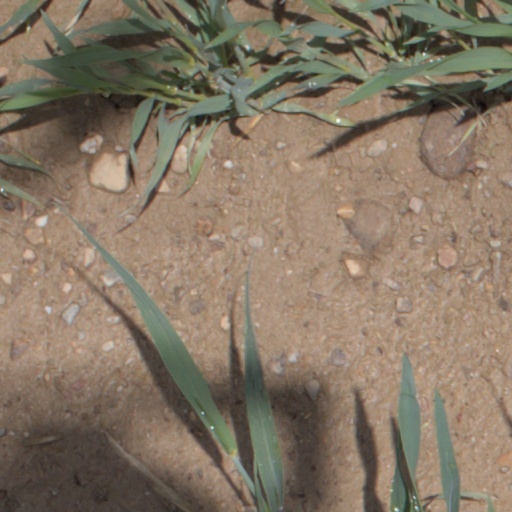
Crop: wheat